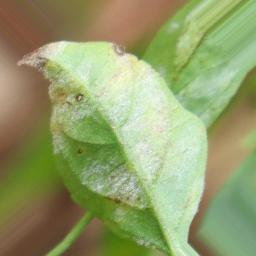
Label: powdery mildew